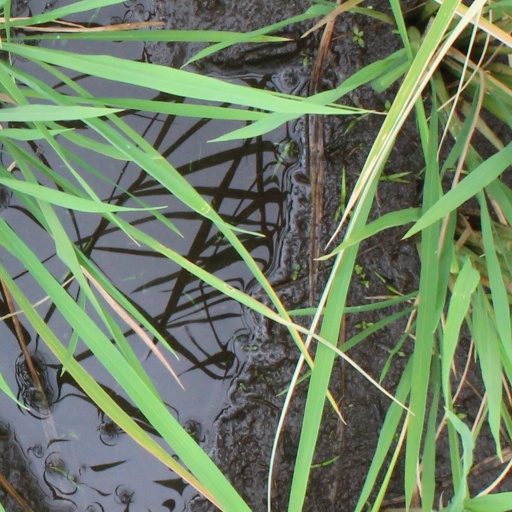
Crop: rice